History of Nankai University

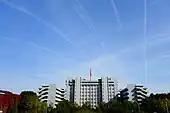
Nankai University College of Chemistry

Nankai University became the first higher education institution to be destroyed by war in the conflict between China and Japan. The campus was almost completely destroyed, with estimated losses reaching 6.63 million Chinese yuan, accounting for one-tenth of the total wartime losses of all higher education institutions in China. The attack on Nankai University drew significant attention, with prominent figures such as Cai Yuanpei, Hu Shih, Mao Dun, and Guo Moruo sending letters of sympathy. Chiang Kai-shek, then President of the Republic of China, promised Zhang Boling during a meeting with educational and academic circles of Peking and Tianjin that Nankai would be rebuilt, declaring, "Nankai has sacrificed for China, and as long as China exists, Nankai will exist!" On August 1, Cai Yuanpei, Jiang Menglin, Hu Shih, Mei Yiqi, and four others sent a telegram to the League of Nations' Intellectual Cooperation Committee to inform them of the Japanese invasion of Nankai and other educational institutions, urging the international community to sanction Japan.